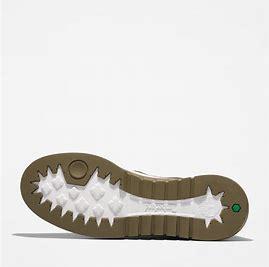
Brand: Timberland
Model: Supaway